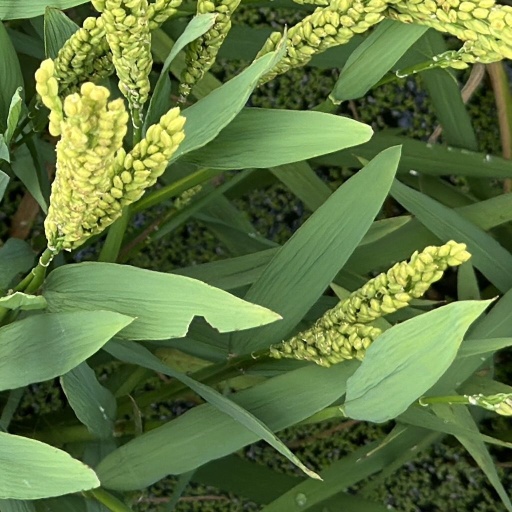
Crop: rice